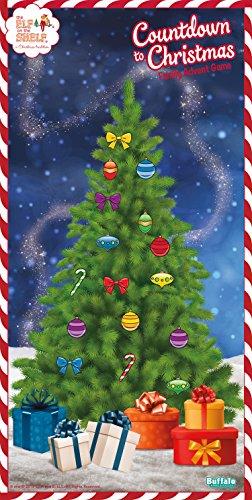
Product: Elf On The Shelf- Countdown to Christmas Family Advent Game
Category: Toys & Games | Games & Accessories | Board Games
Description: A family Advent game.
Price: $10.99
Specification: ProductDimensions:2.1x10.5x10.5inches|ItemWeight:1.3pounds|ShippingWeight:1.3pounds(Viewshippingratesandpolicies)|ASIN:B07D8BSTL9|Itemmodelnumber:147|Manufacturerrecommendedage:6yearsandup